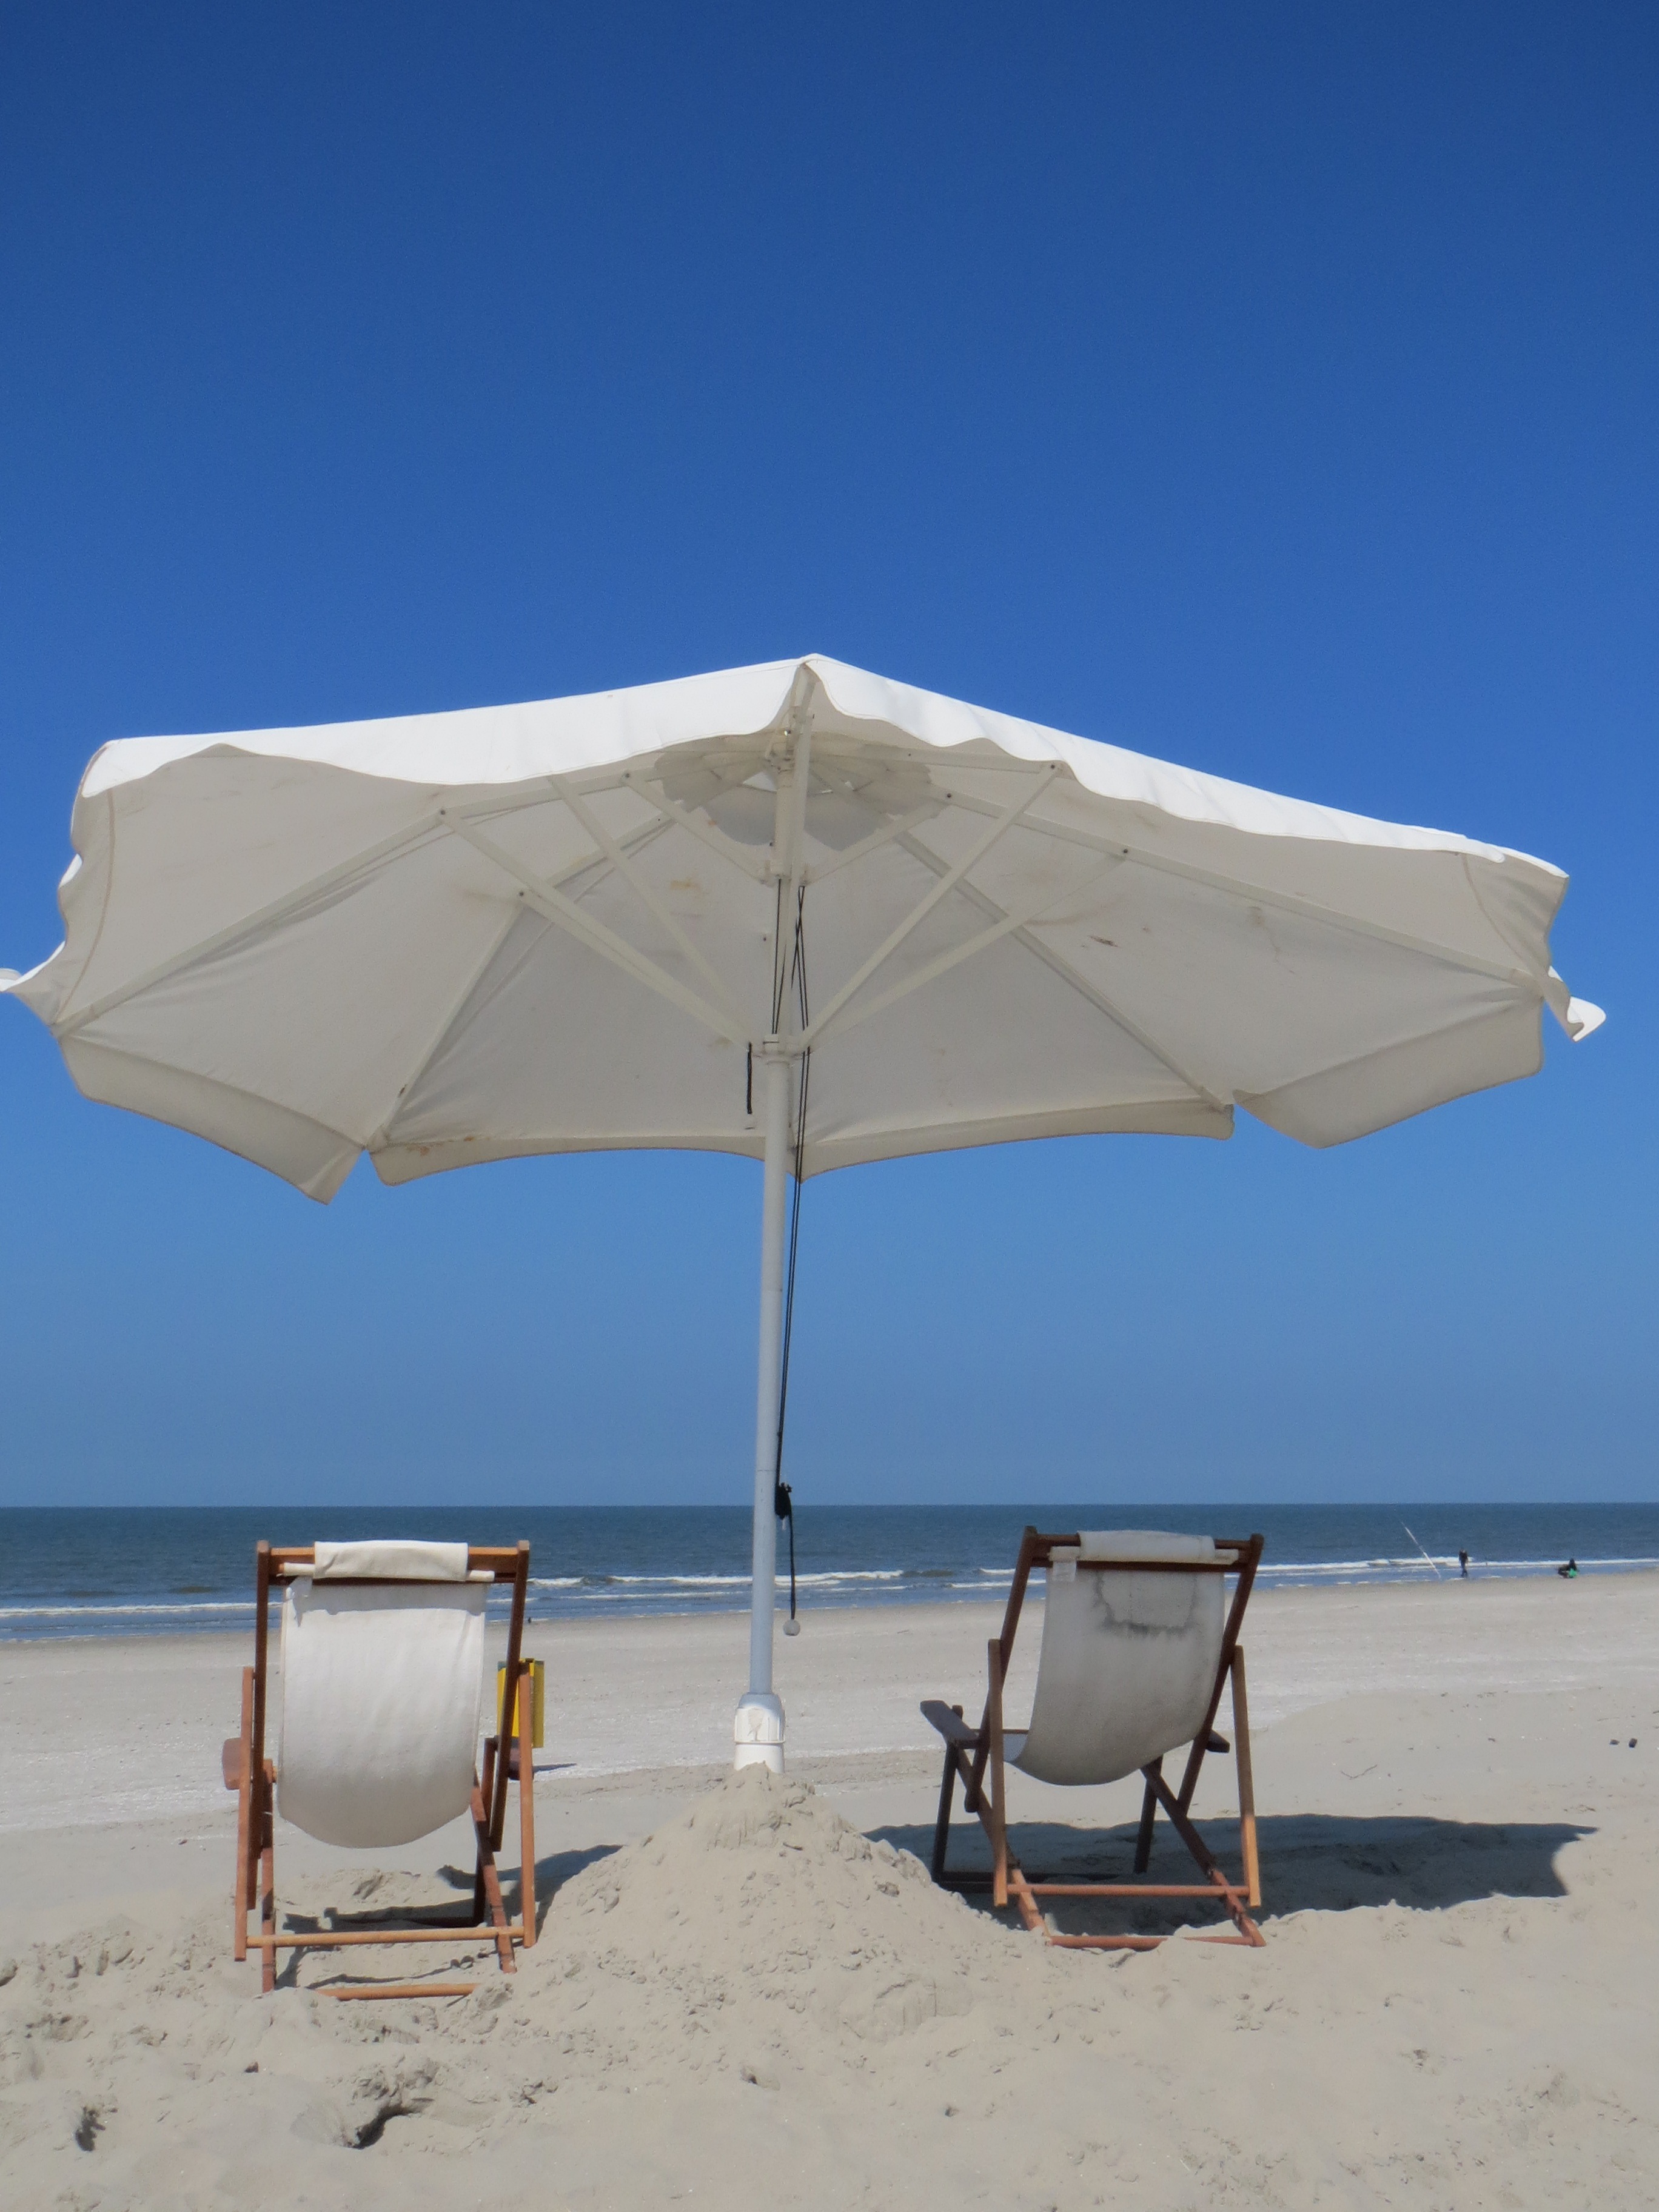
beach, sea, sand, wind, umbrella, holiday, parasol, beach chair, fashion accessory